Marines' Memorial Club

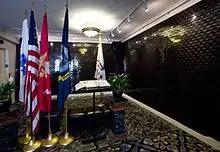
The Tribute Memorial Wall.

The most noticeable features are a 650-seat repertory theater and a lobby display of military memorabilia, most notably the ship's bell from the USS "San Francisco". It also includes two restaurants (including the club's "Leatherneck Grill" steakhouse) and a Club One fitness center. The building also includes the Tribute Memorial Wall, a private memorial to American troops killed in the Iraq War and war in Afghanistan.